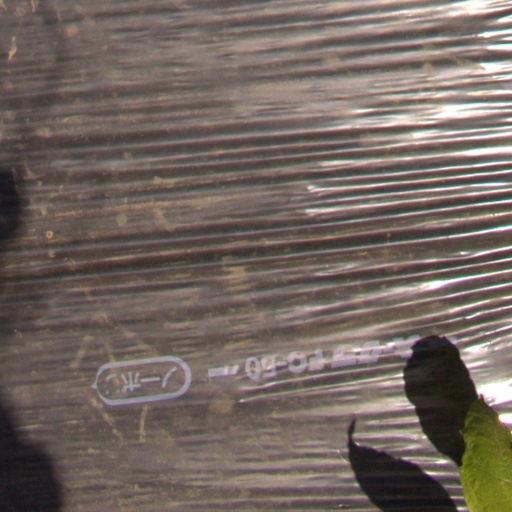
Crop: Jerusalem artichoke